Raniganj

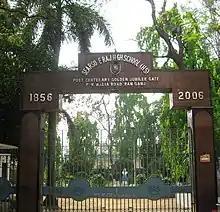
Searsole Raj High School main gate

Raniganj High School is a Bengali-medium boys only institution established in 1888. It has facilities for teaching from class V to class XII. The school has 21 computers, a library with 3,500 books and a playground.